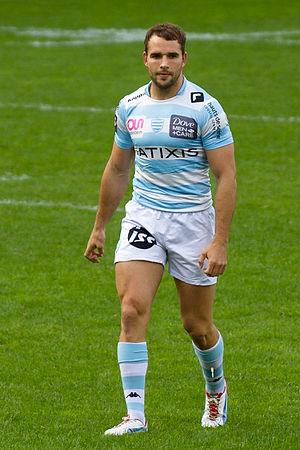
Oliver John Barkley, né le 28 novembre 1981 à Hammersmith, est un joueur de rugby à XV anglais. Il joue en équipe d'Angleterre et évolue au poste de demi d'ouverture au sein de l'effectif de Bath jusqu'en 2012. Après avoir évolué au Racing Métro 92 et au FC Grenoble, il s'engage pour les London Welsh pour la saison 2014-2015, avec qui il termine sa carrière en 2016.